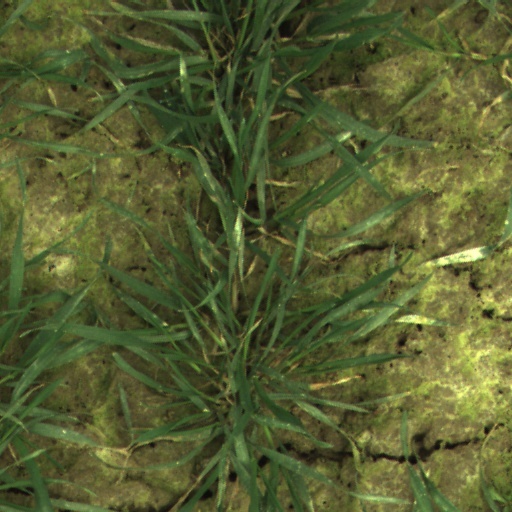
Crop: wheat